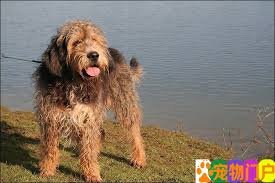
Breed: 217-n000014-otterhound